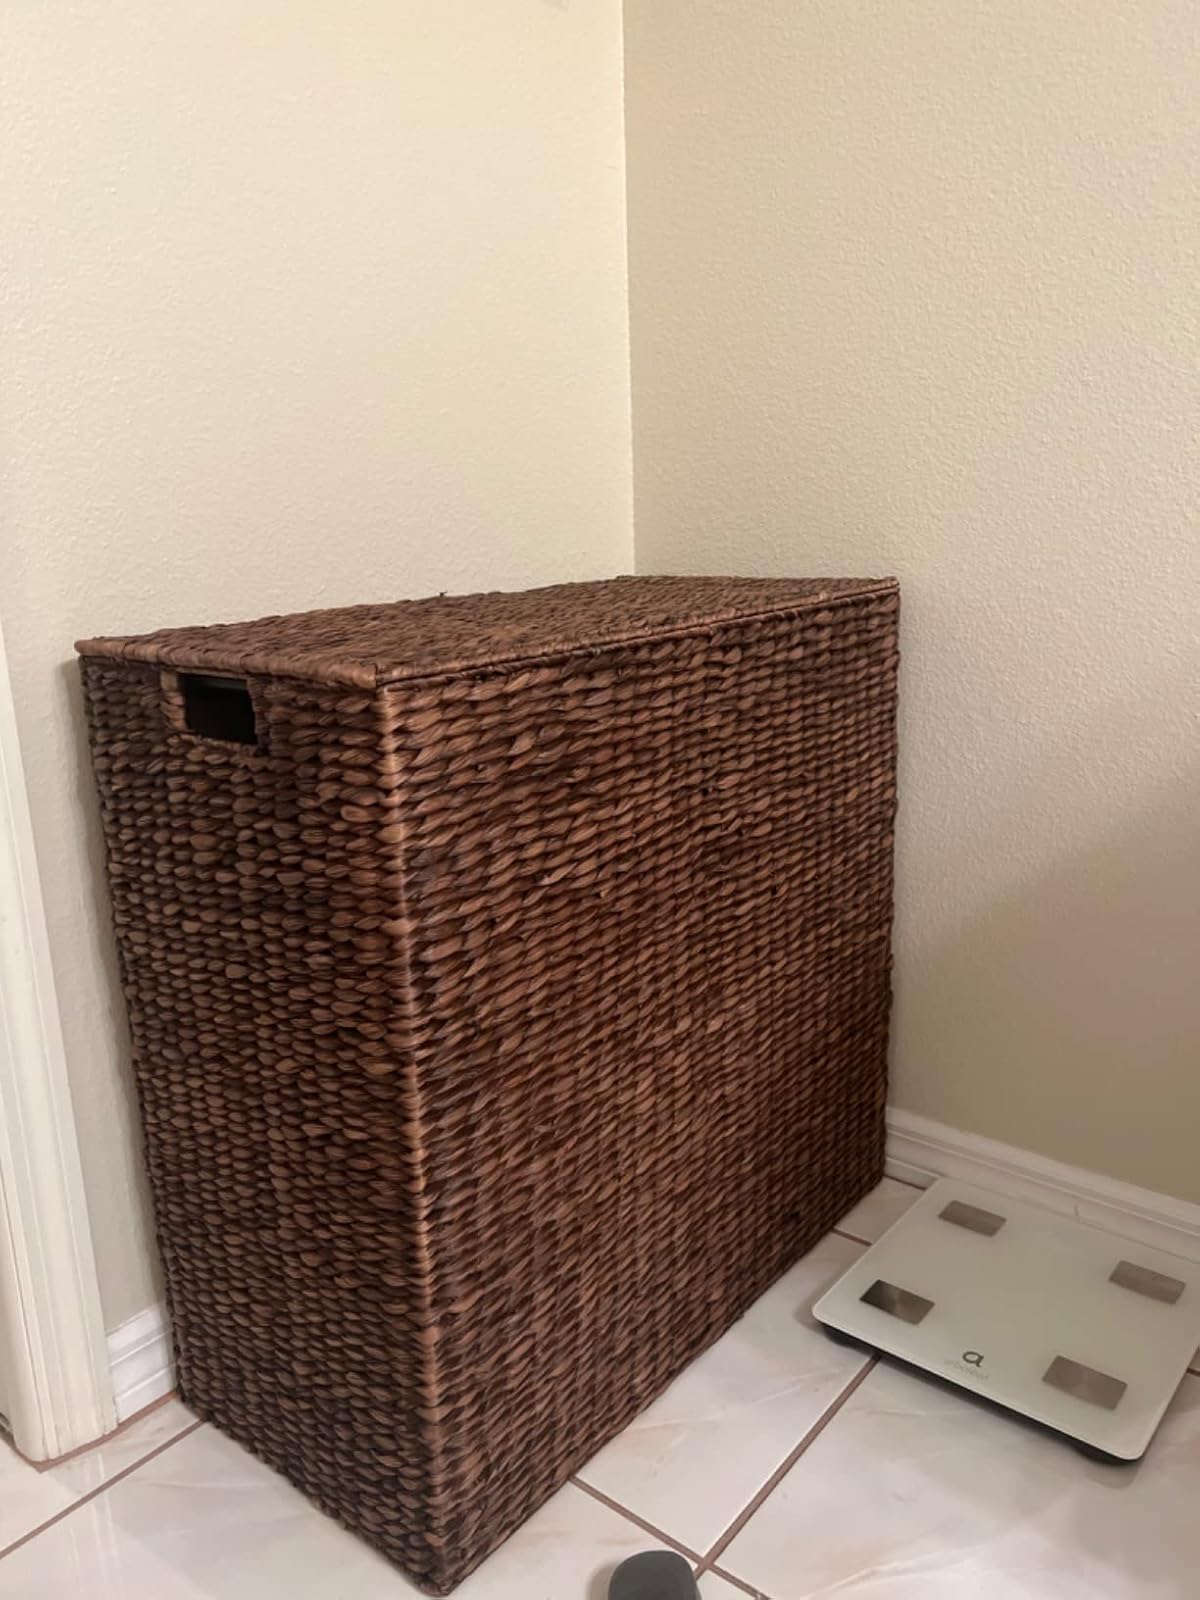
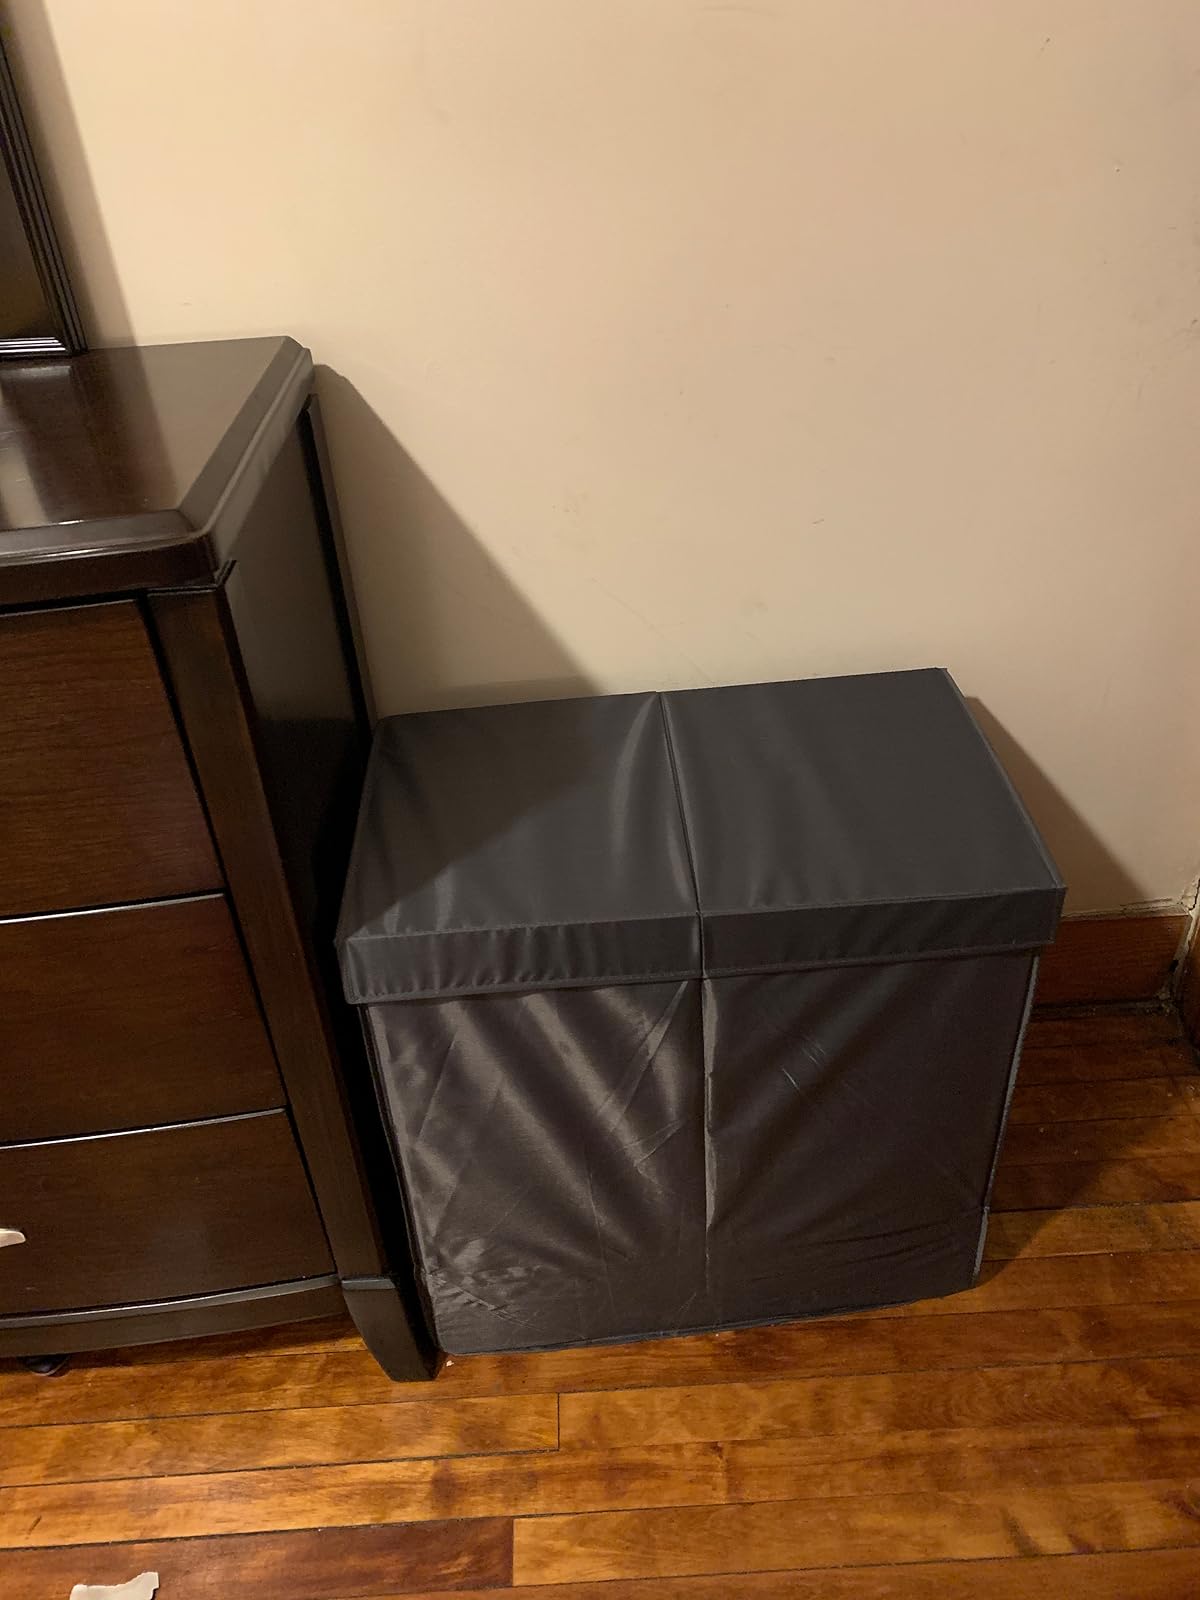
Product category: items_hamper
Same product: no